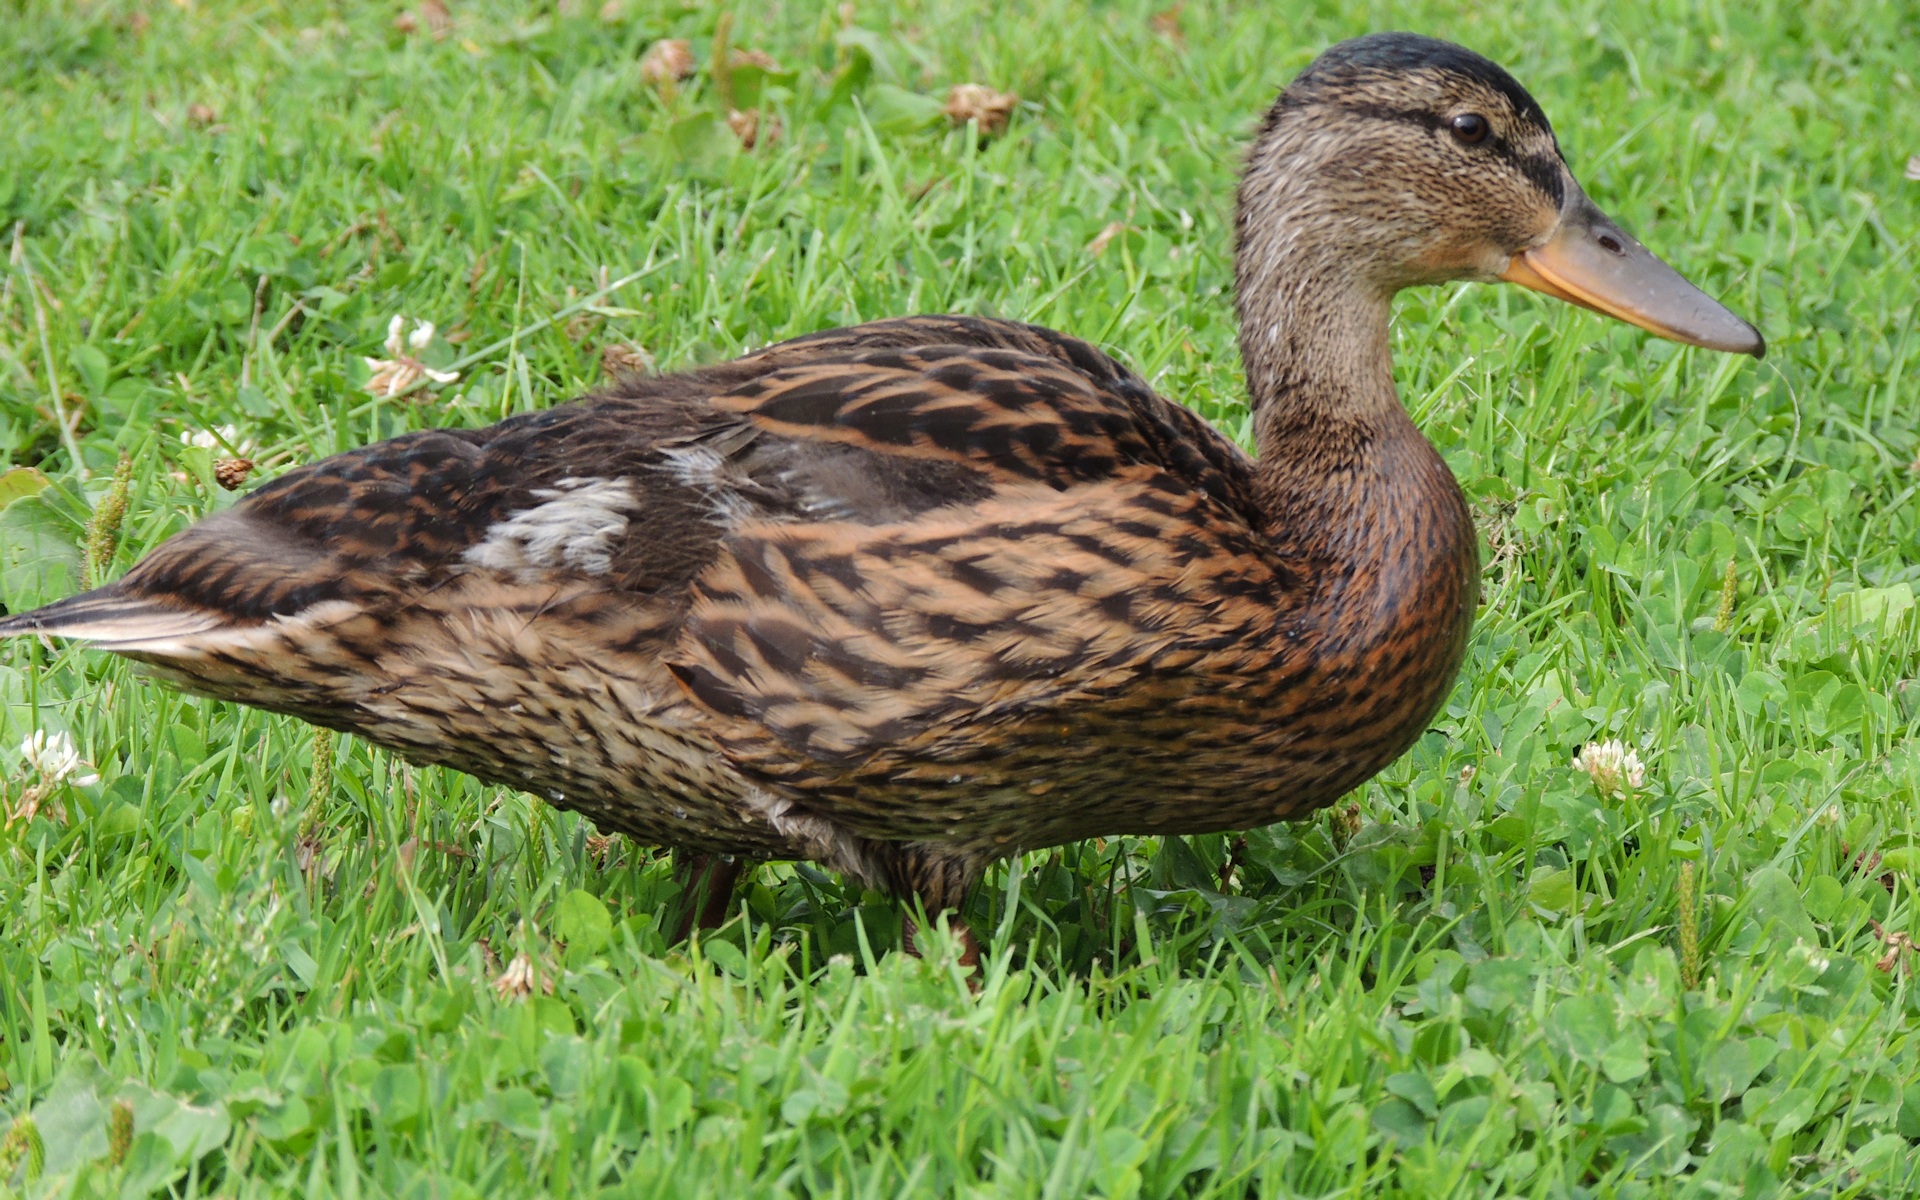
bird, wildlife, beak, fauna, birds, duck, animals, vertebrate, waterfowl, water bird, mallard, ducks geese and swans